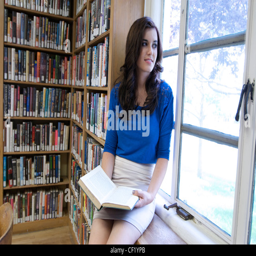
pensive young female student with a book sitting by window in library